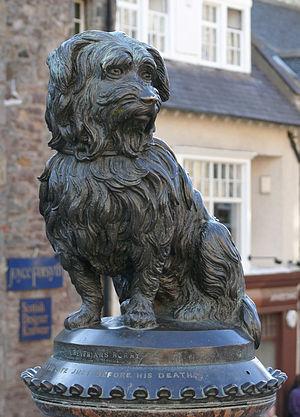
Cette liste présente les sculptures présentant des marques de frottement, généralement en lien avec une tradition incitant les passants à les toucher, caresser ou embrasser, généralement sur une partie spécifique telle que le pied ou les organes génitaux, parfois à cause d'une superstition.